Bird visual acuity rendering: 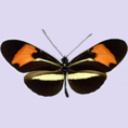
Butterfly visual acuity rendering: 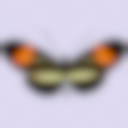
Species: erato
Subspecies: phyllis
Sex: male
View: dorsal
Hybrid status: subspecies synonym
Locality: Burity BRA MO
Coordinates: -15.433, -55.833